Subic Bay International Airport

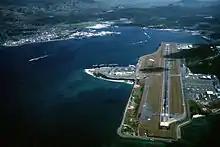
Subic Bay International Airport

Subic Bay International Airport serves as a secondary and diversion airport for the Ninoy Aquino International Airport in Metro Manila and Clark International Airport in Pampanga. It also serves the immediate area of the Subic Bay Freeport Zone, the provinces of Bataan and Zambales, and the general area of Olongapo City in the Philippines.